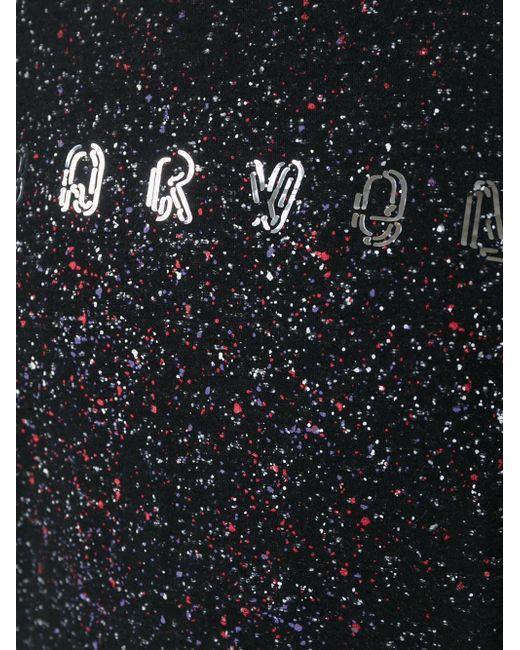
Damen-Farbblock-glitzerbeschichtetes Material mit Aufdruck